Almen round

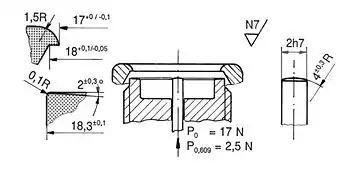
Clamping of the Almen round specimen showing online monitoring configuration

In the endeavor to standardize the parameters, the clamping down of the Almen rounds follows a strict geometry. The clamping head fixes the Almen round in correct manner, thus important for all related procedure. When working with the monitoring sensor, the specimen is preloaded to increase overall accuracy.